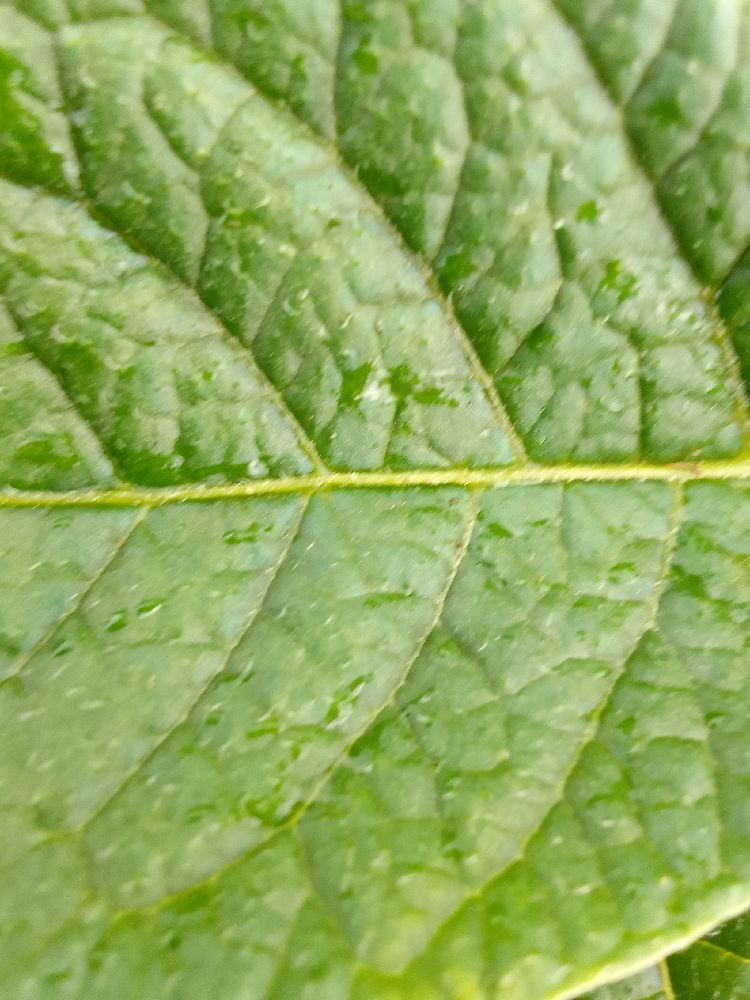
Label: Healthy